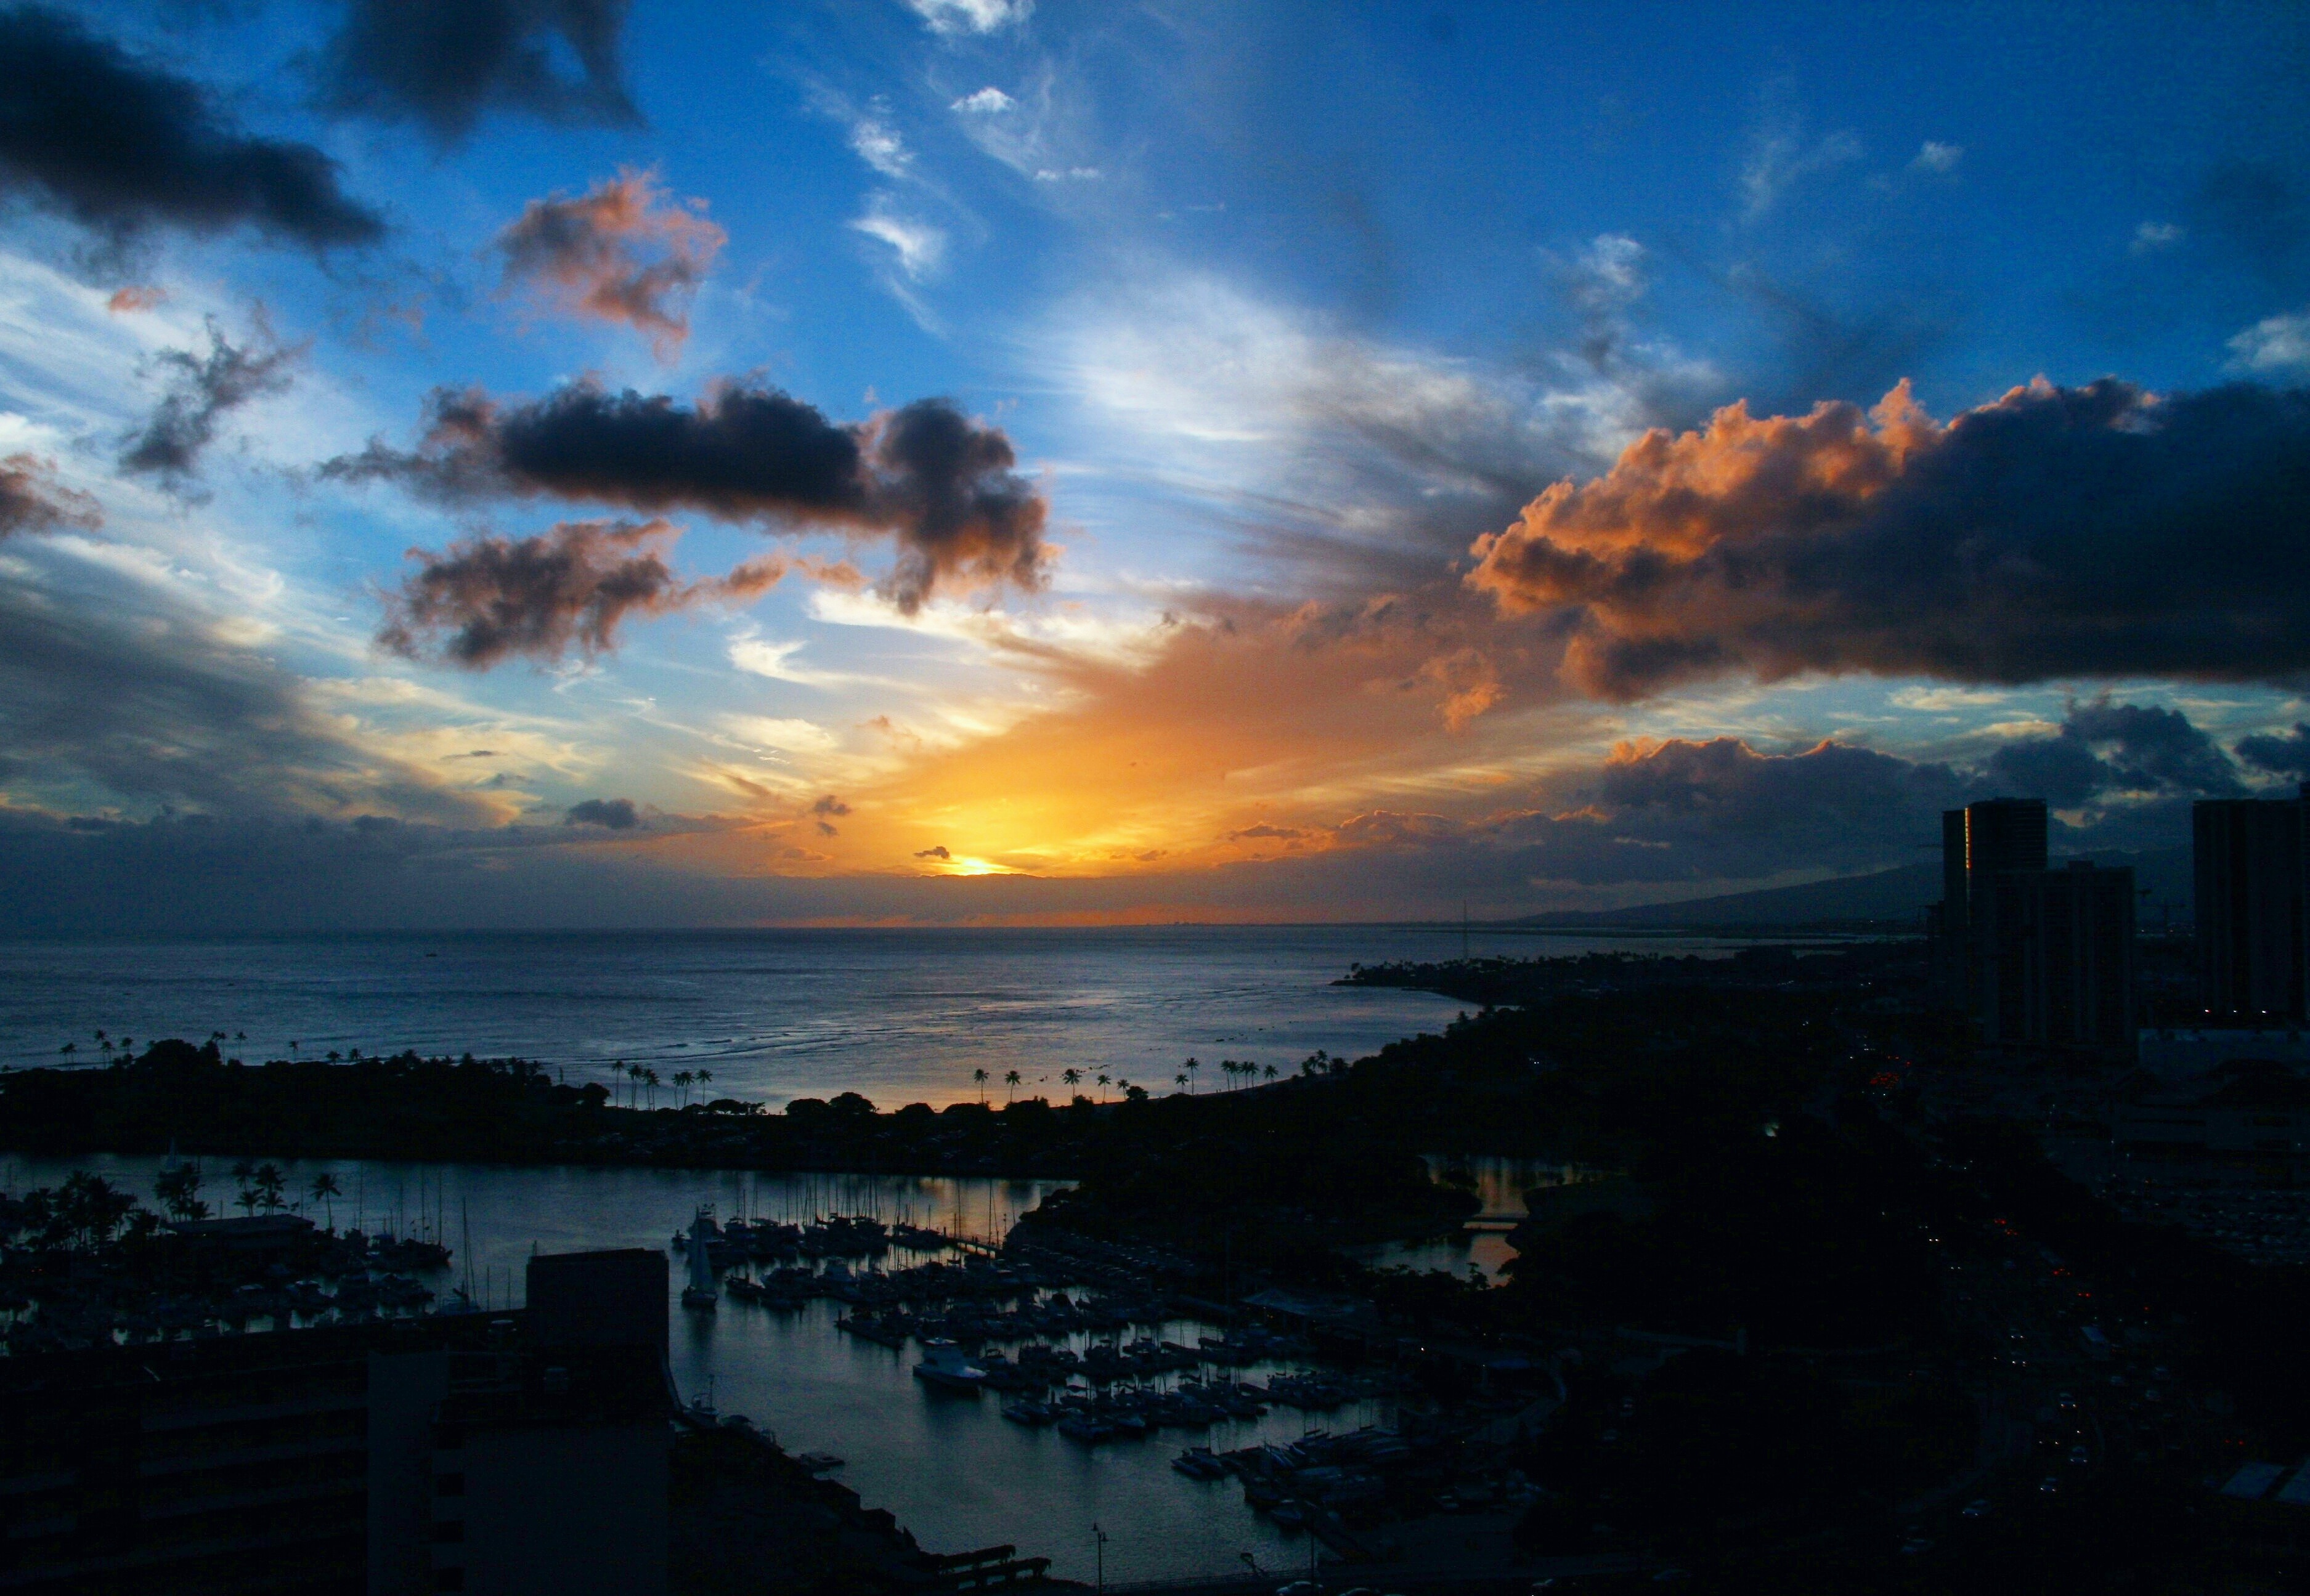
sea, ocean, horizon, cloud, sky, sun, sunrise, sunset, sunlight, morning, dawn, atmosphere, vacation, dusk, evening, reflection, paradise, island, hawaii, clouds, skyscape, oahu, afterglow, red sky at morning